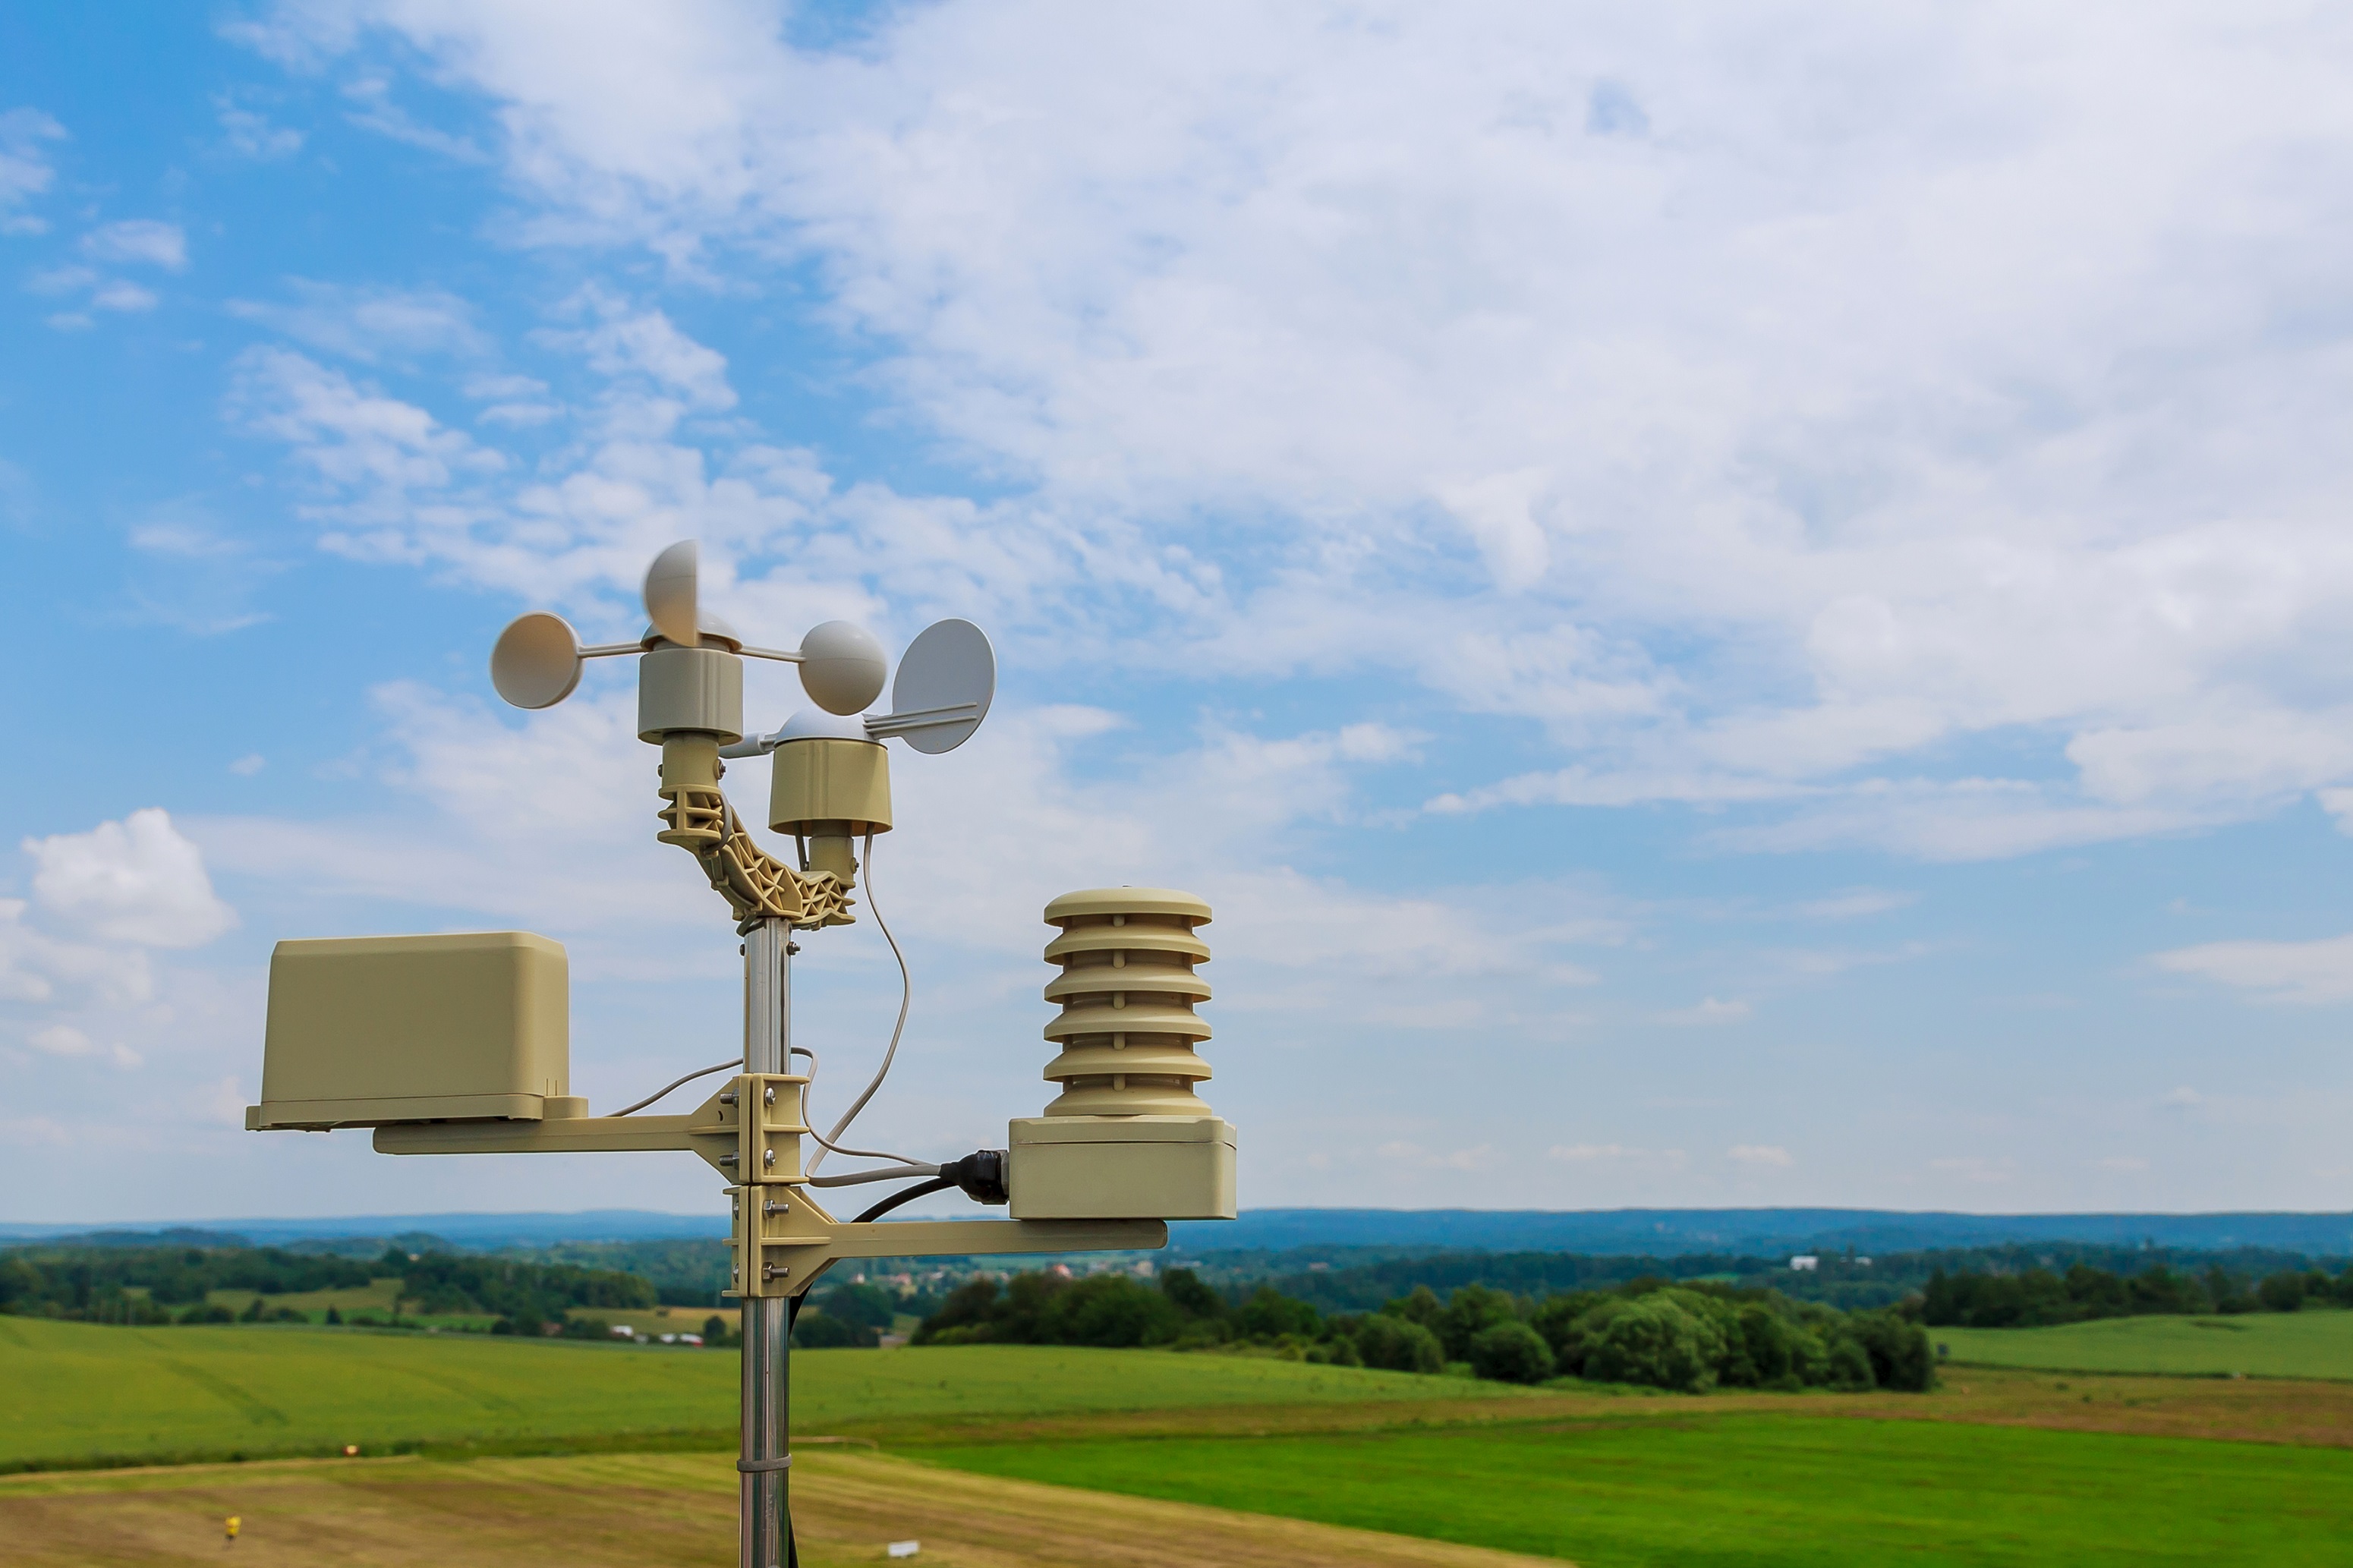
sky, cloud, plant, natural landscape, land lot, grass, grassland, landscape, pole, cumulus, public utility, wind, art, prairie, tree, road, electricity, signage, leisure, field, urban design, pasture, sign, horizon, agriculture, cylinder